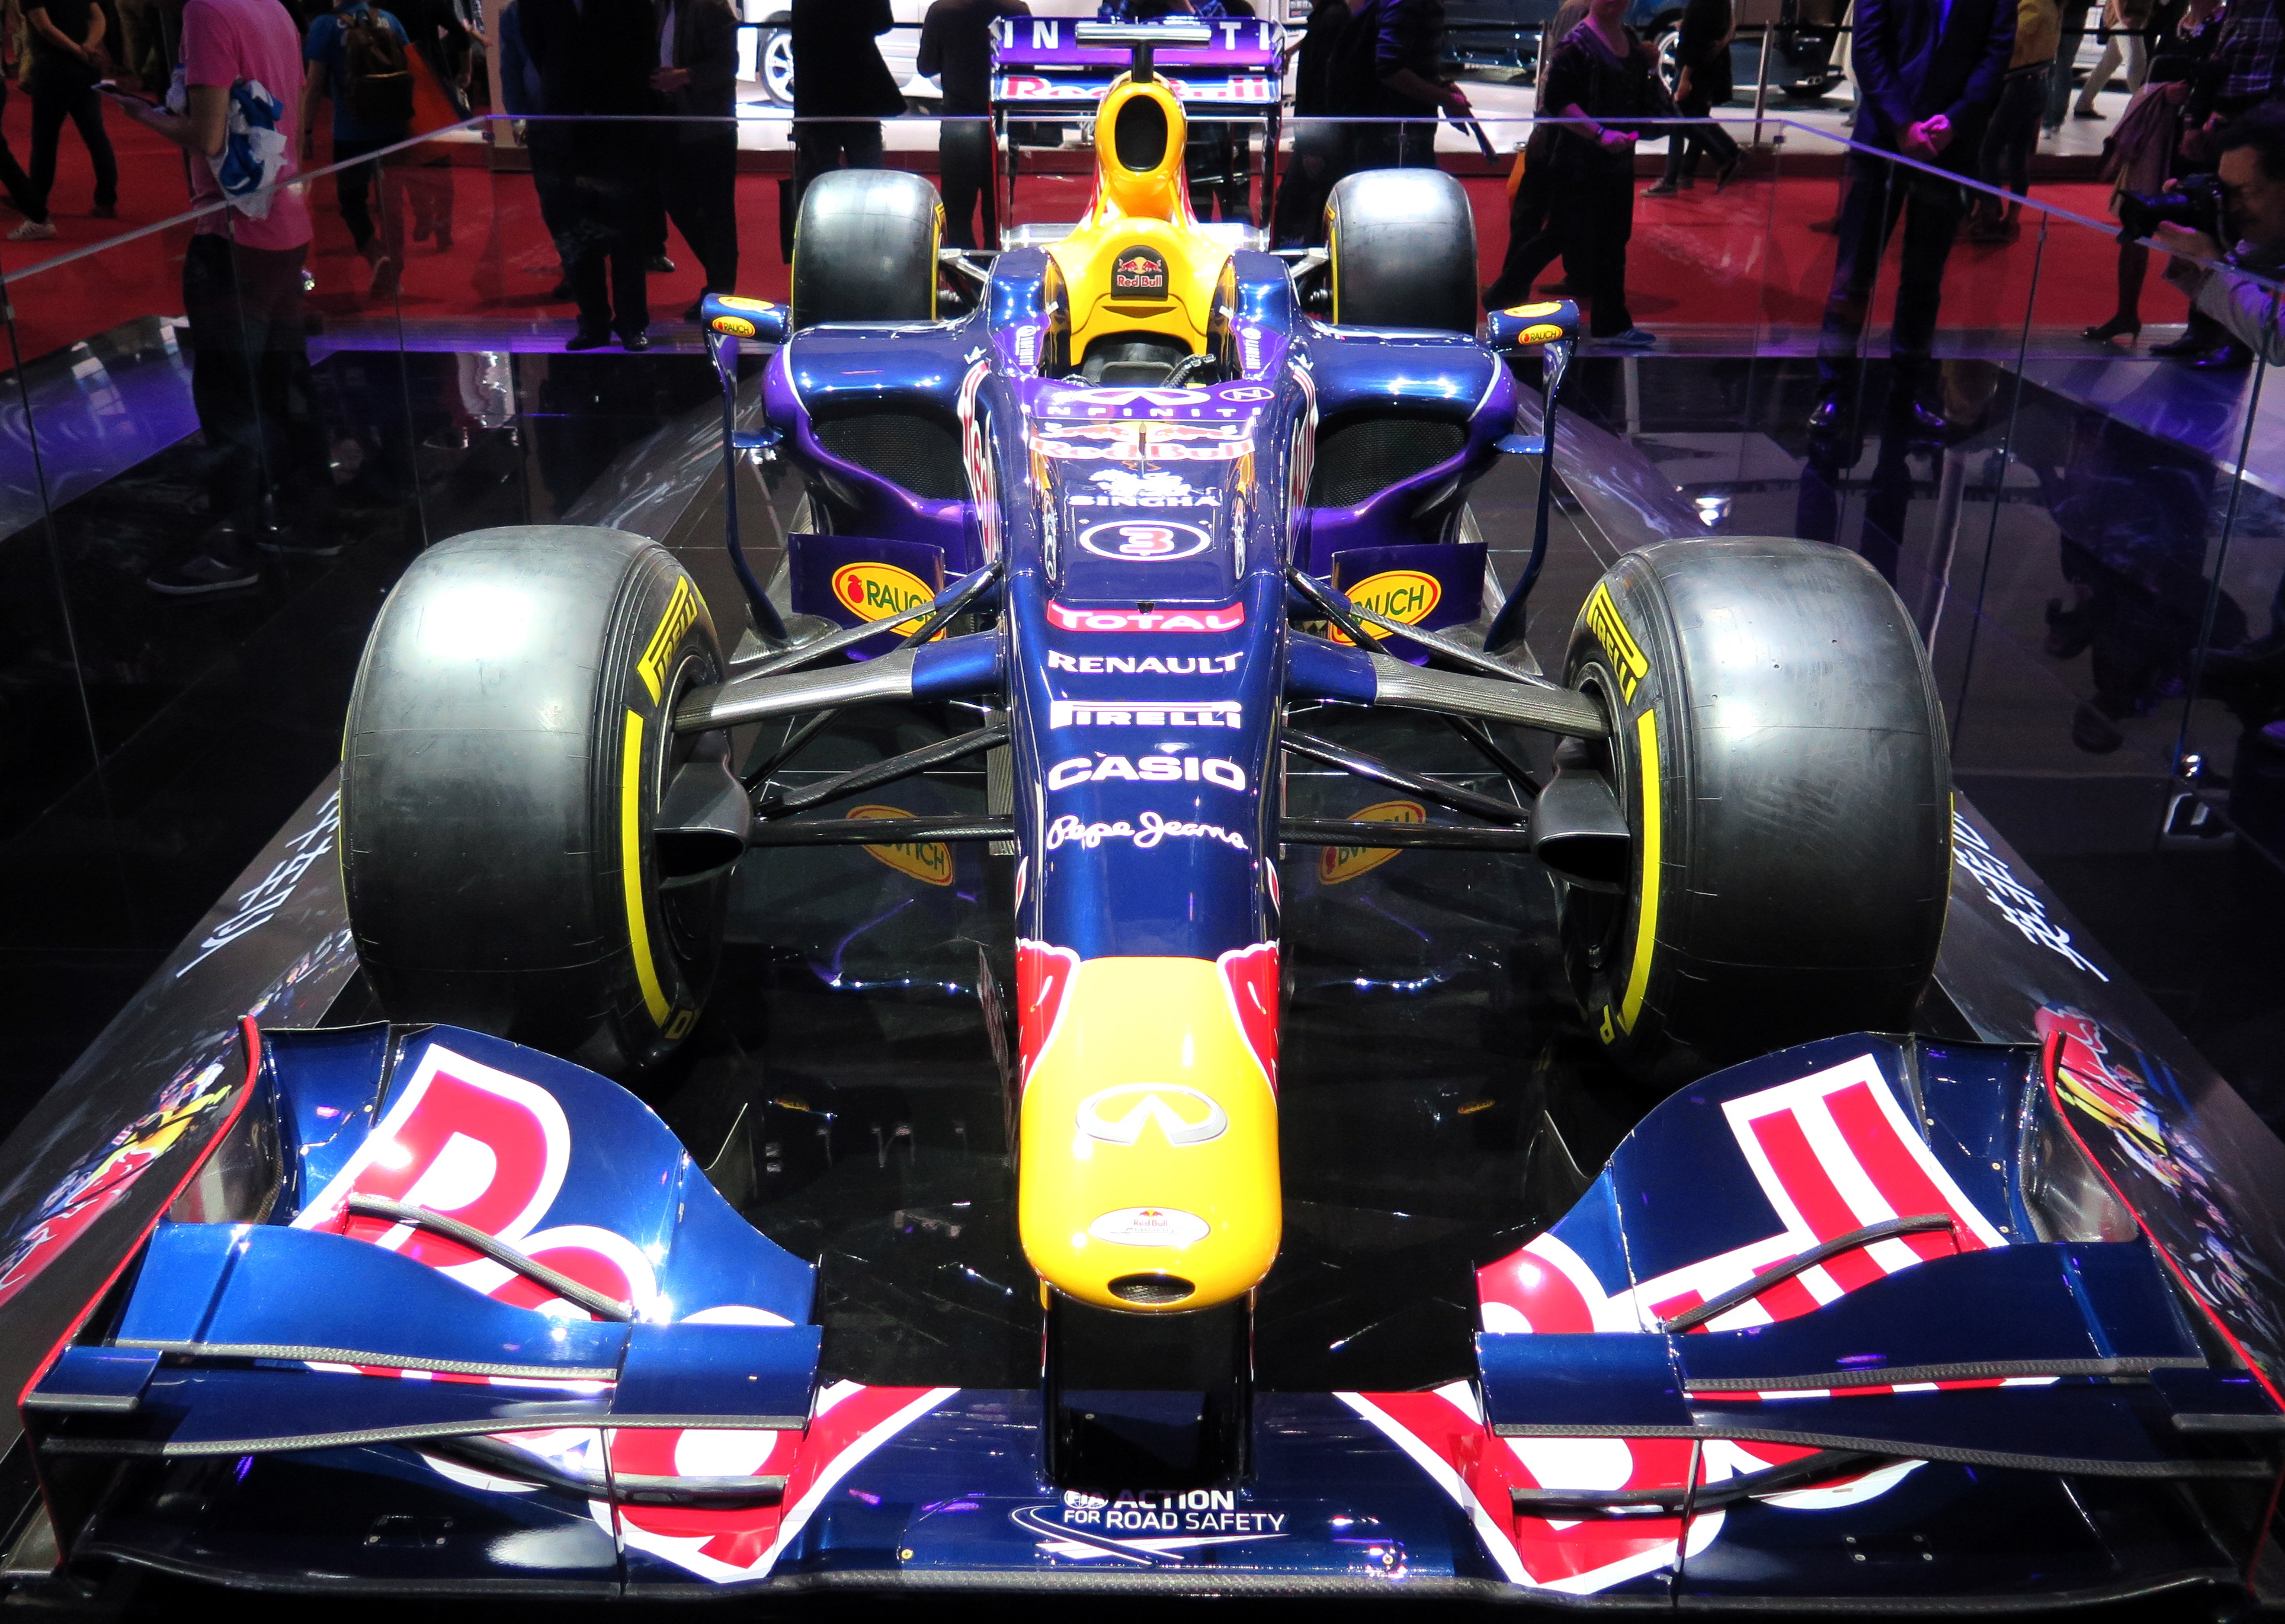
structure, car, vehicle, auto, sports car, race car, race, sports, racing, shanghai, race track, fair, motorsport, highlight, racing car, car show, pit stop, auto show, formula 1, red bull, formula one, auto racing, automobile make, sport venue, performance car, formula racing, indycar series, open wheel car, stock car racing, formula one car